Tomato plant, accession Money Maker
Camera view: tilt-top (135 deg); turntable rotation: 180 degrees
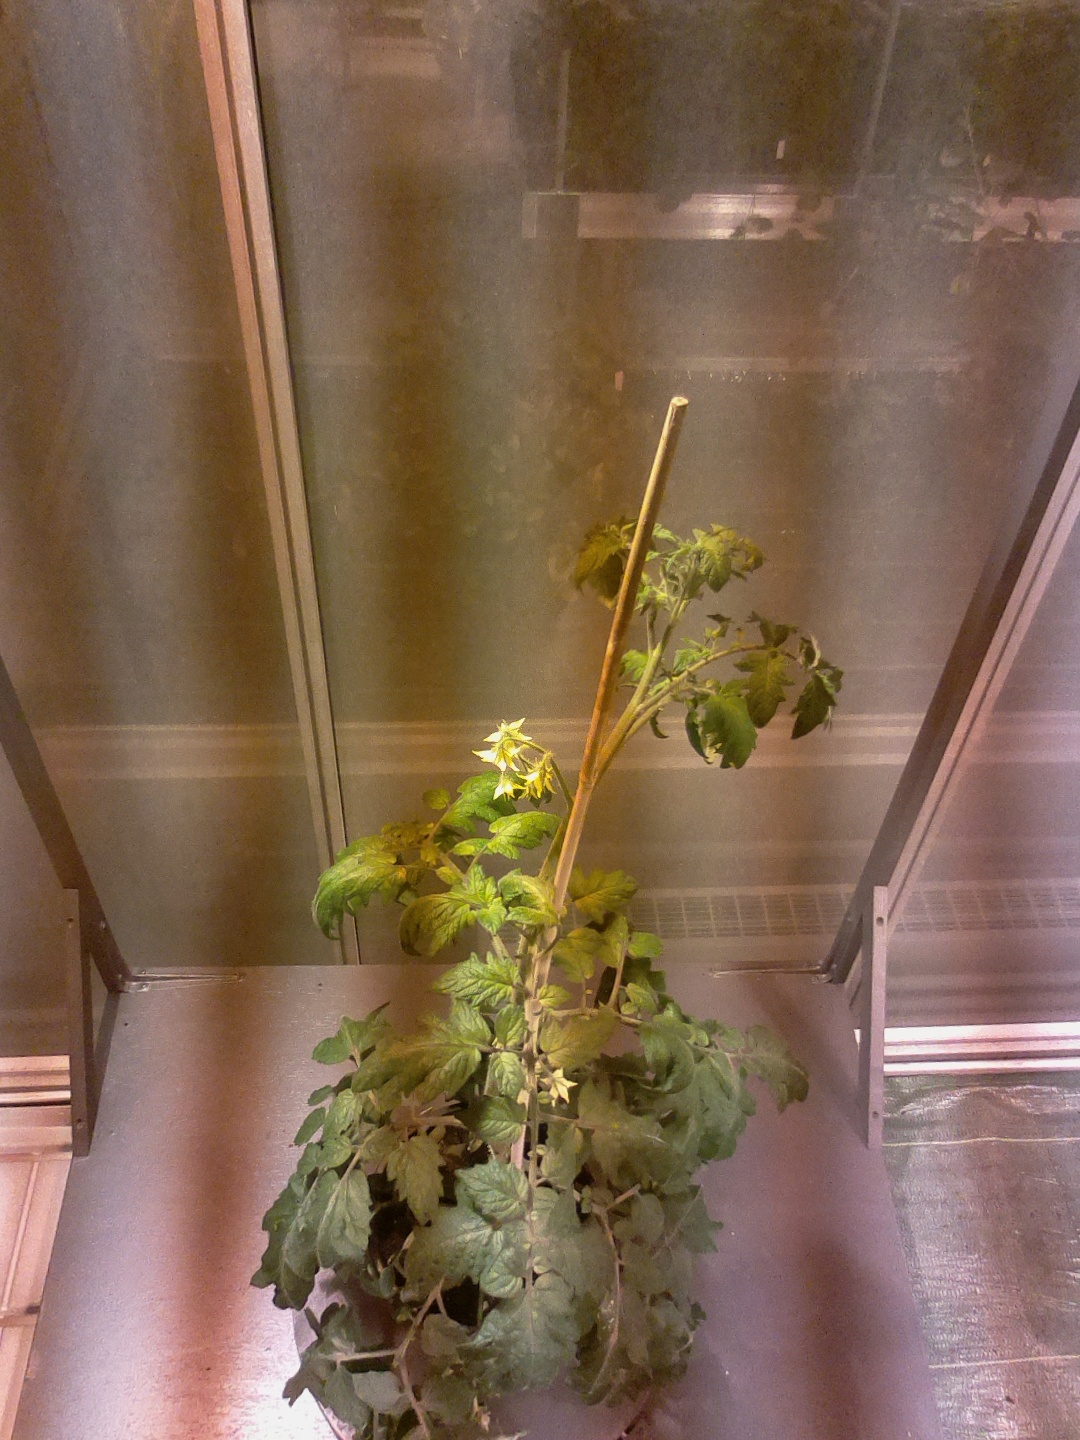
BBCH growth stage 69: End of flowering, 90%-100% of flowers open, more petals falling